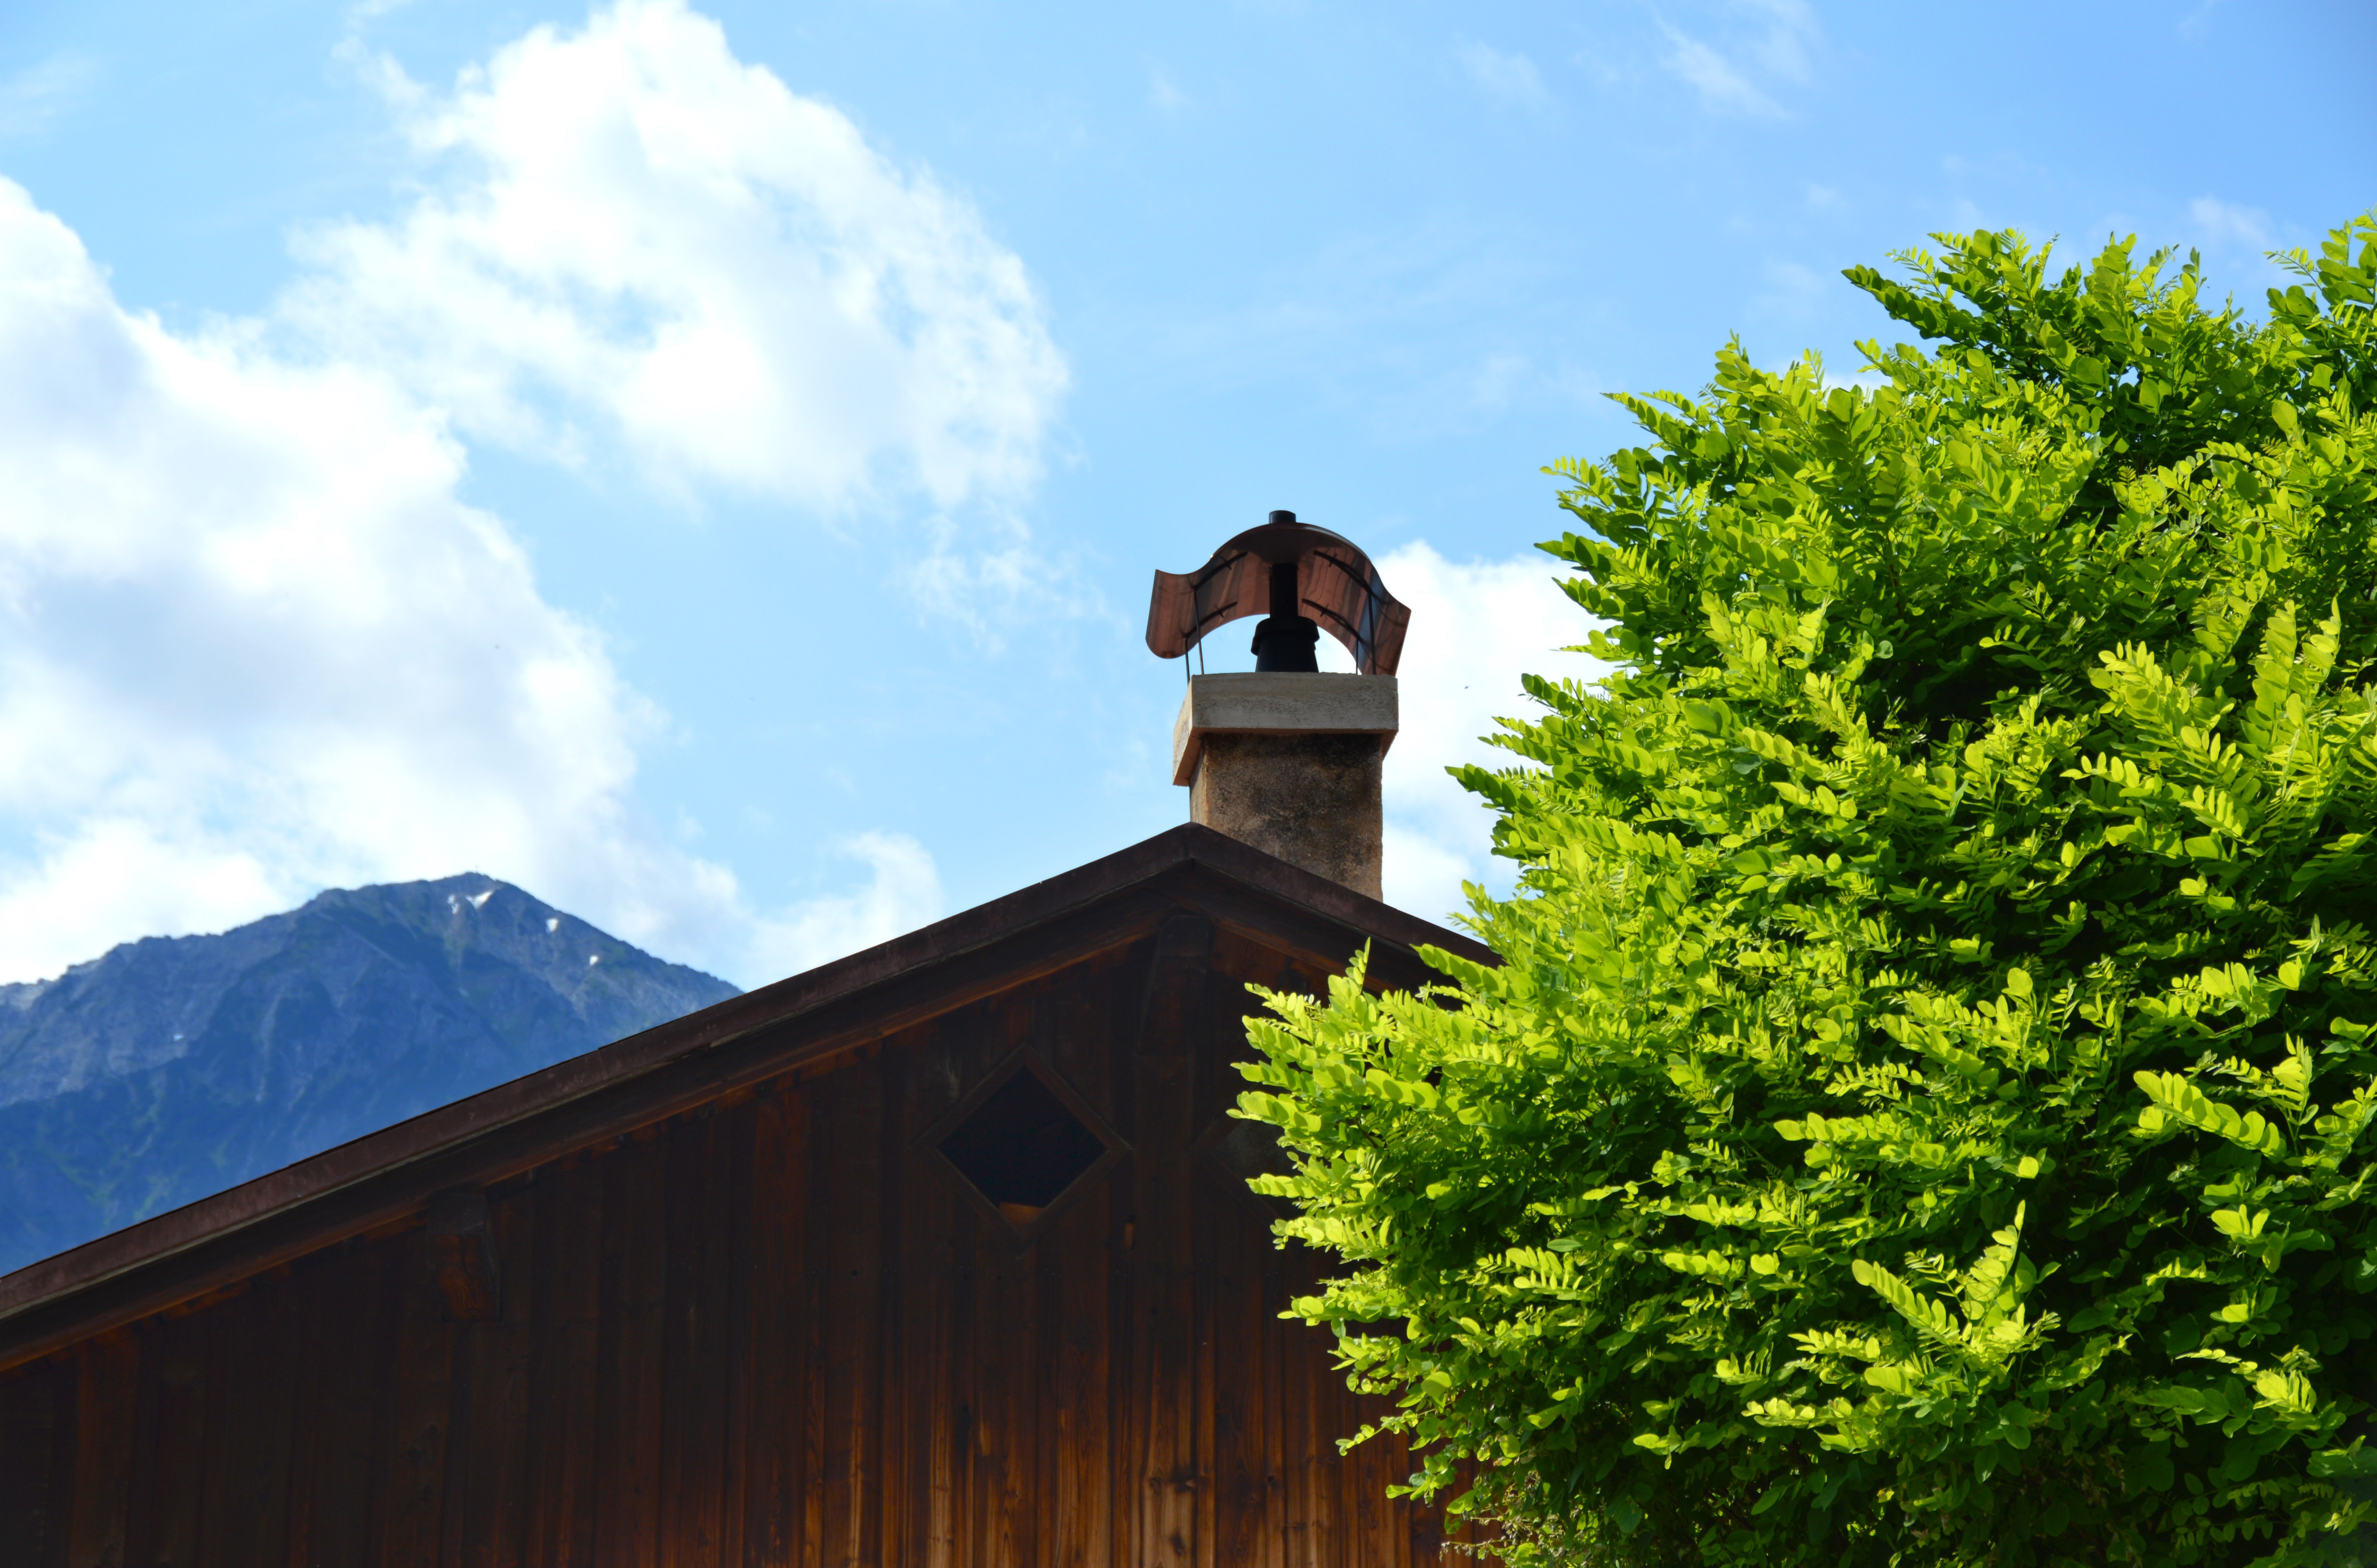
tree, flower, mountain range, tower, chimney, fireplace, leaves, rural area, allg u, roof sky